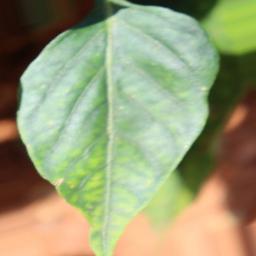
Label: nutritional